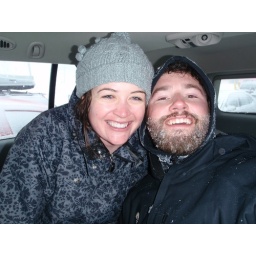
sitting in the car post blizzard